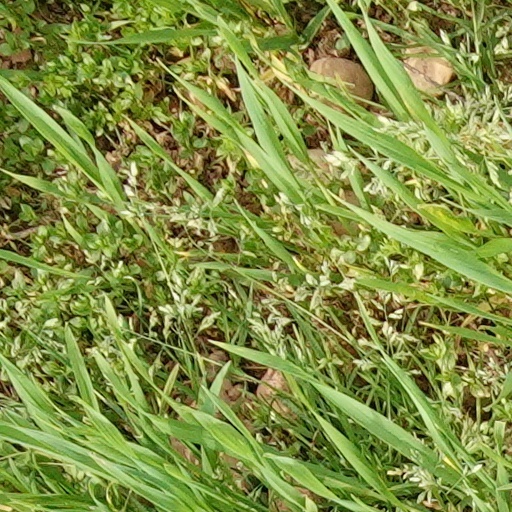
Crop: wheat